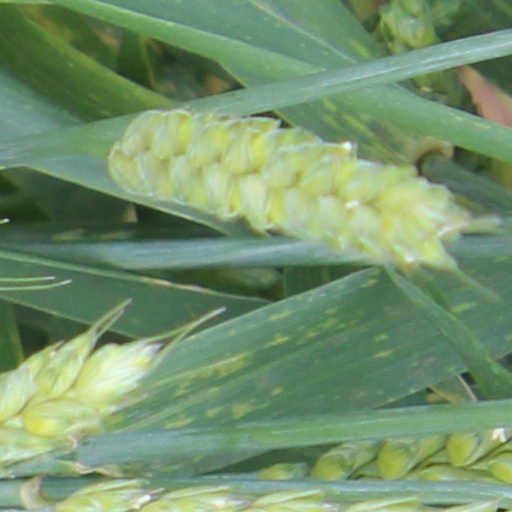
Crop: wheat